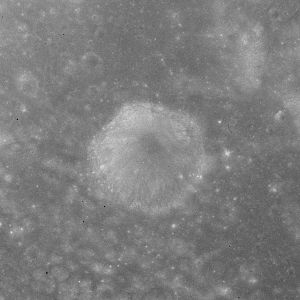
Crile (månekrater)
Crile er et lille nedslagskrater på Månen. Det befinder sig på Månens forside og er opkaldt efter den amerikanske læge George Crile.